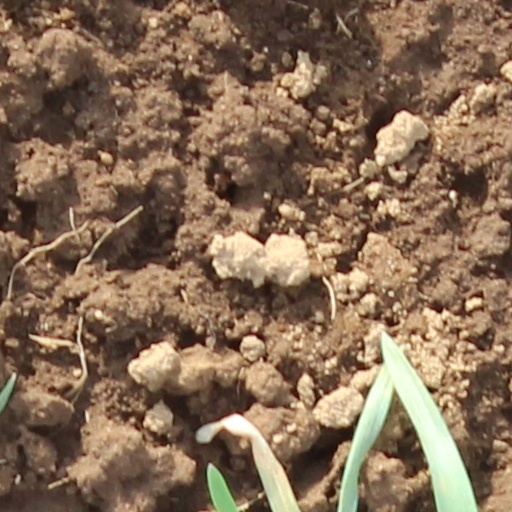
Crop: wheat